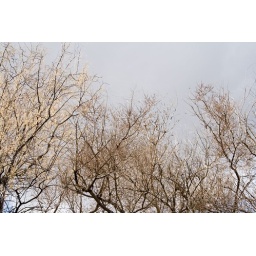
Front trees against sky in spring